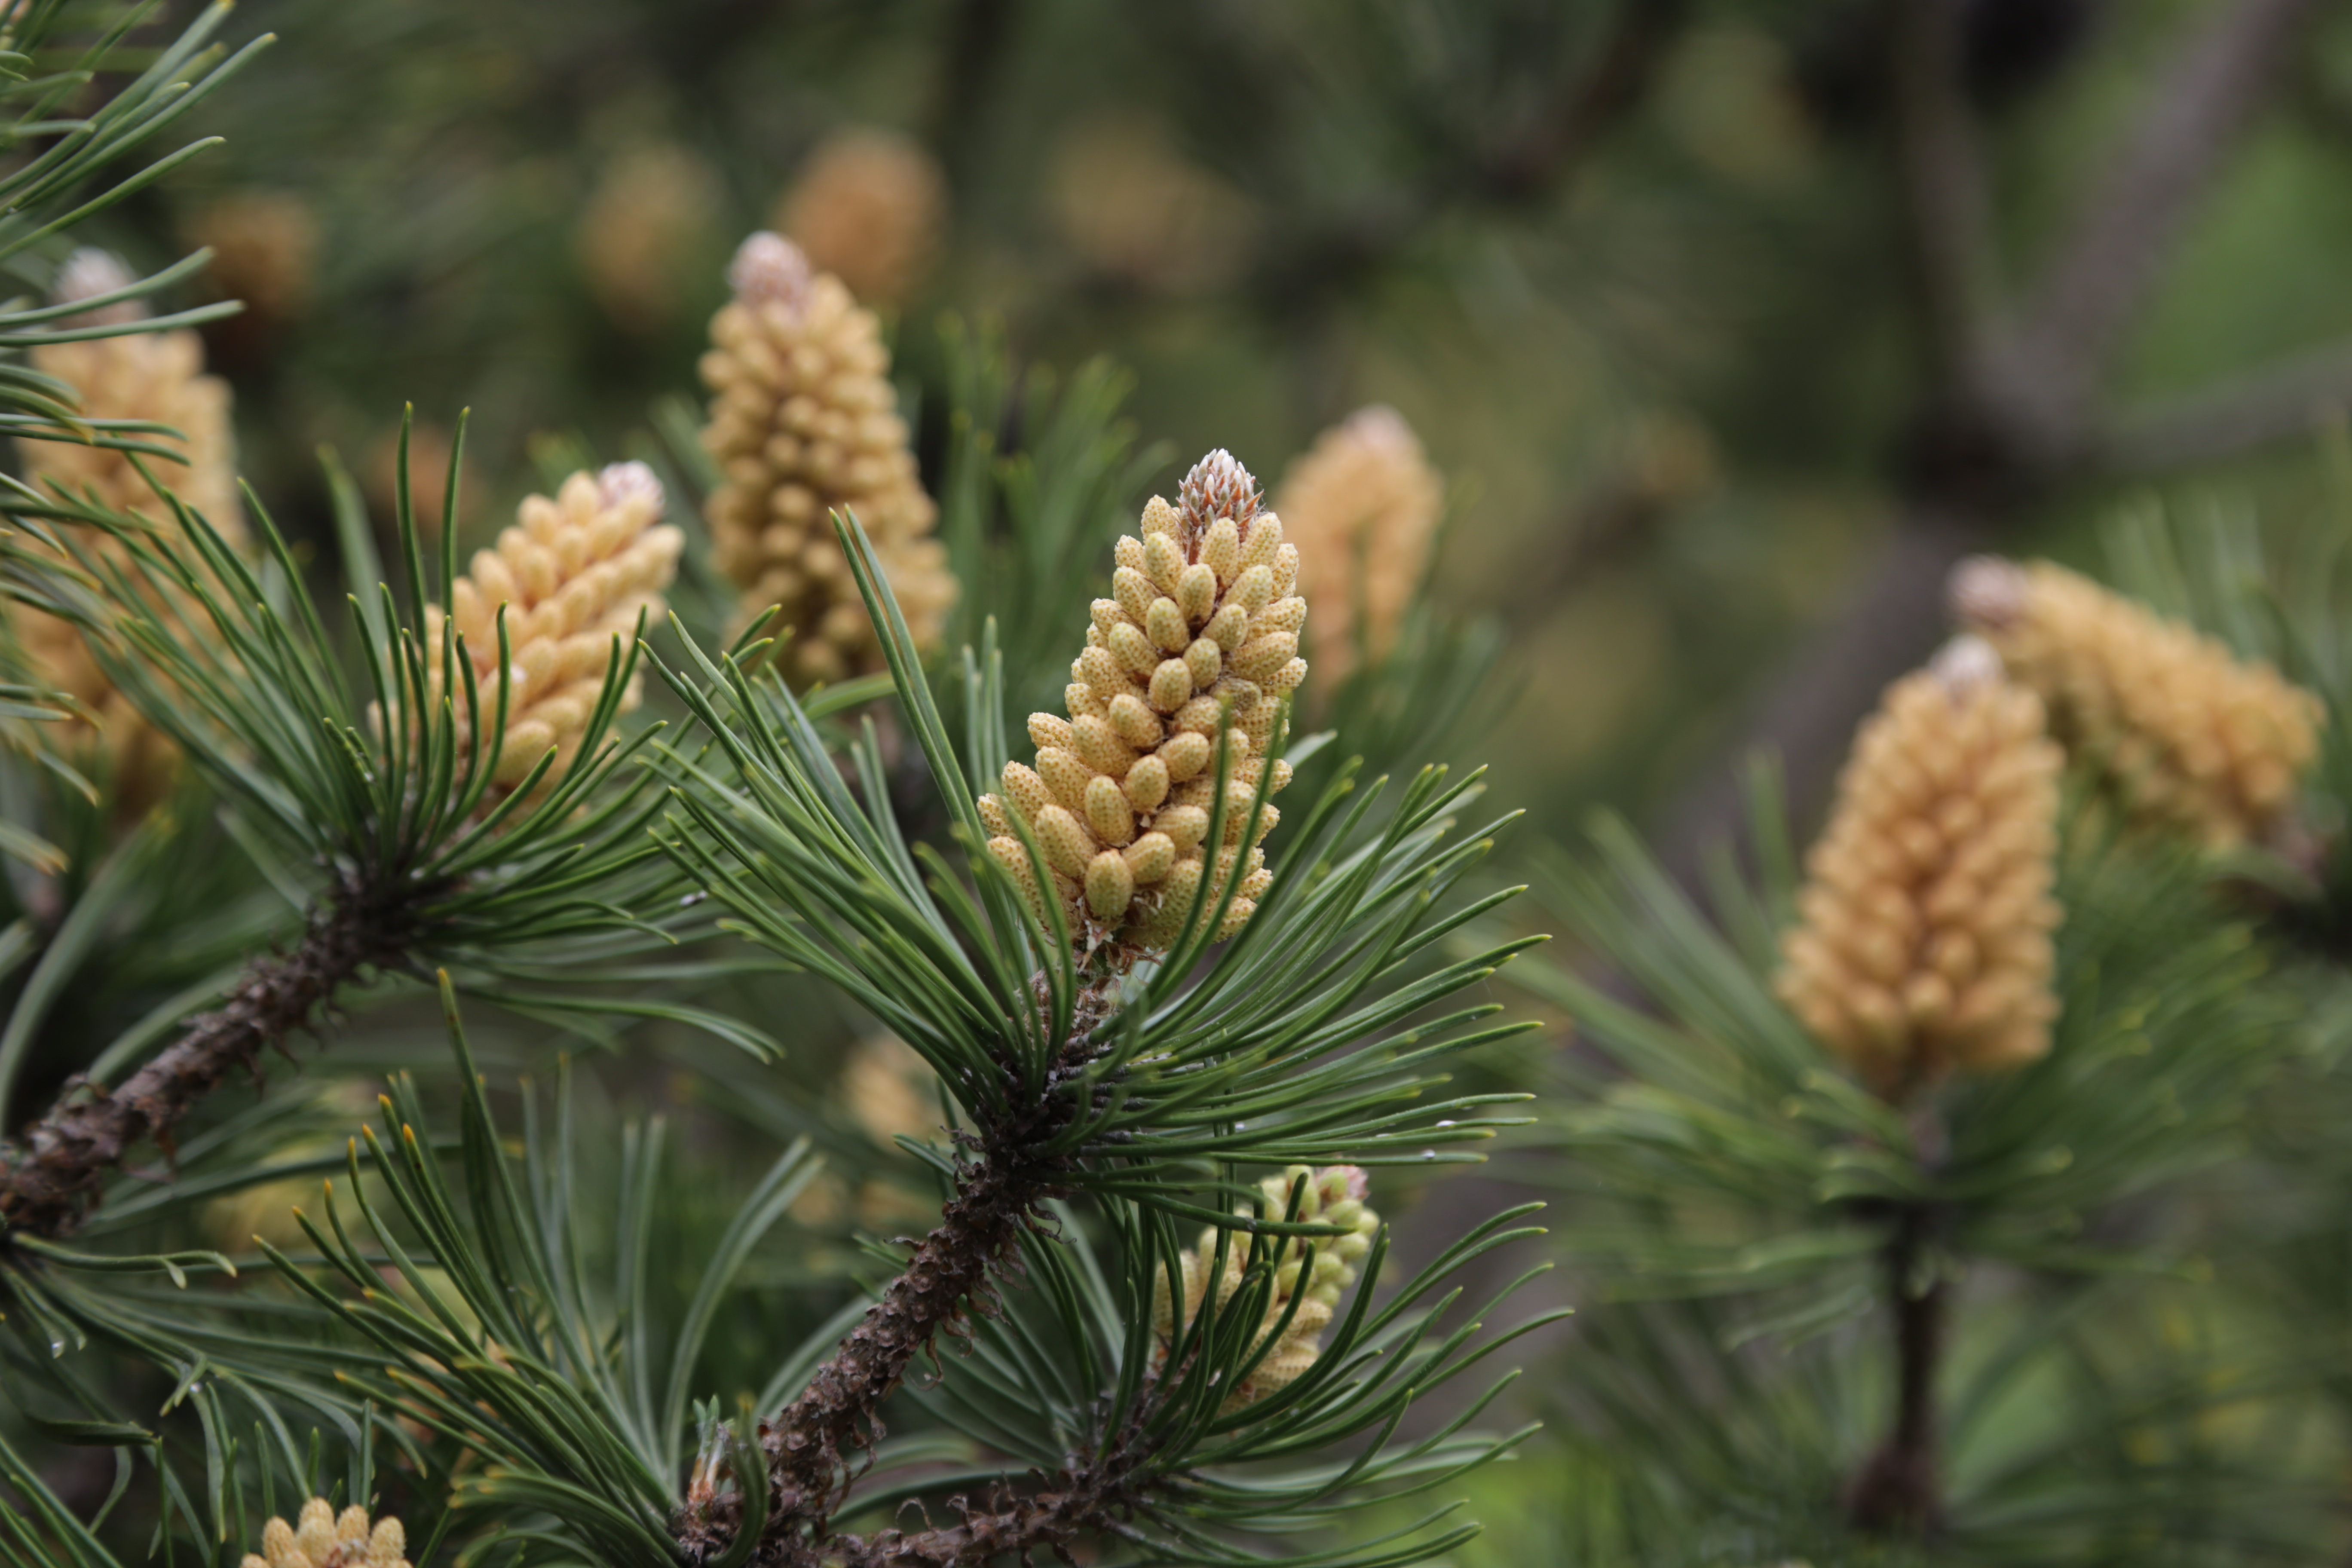
tree, branch, blossom, plant, flower, bloom, pine, evergreen, botany, fir, close, flora, conifer, spruce, larch, ecosystem, blossomed, pine greenhouse, flowering plant, pine family, grass family, woody plant, temperate coniferous forest, land plant, thriving pine, conifer cone